"Pliosaurus" andrewsi

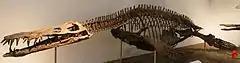
Skeletal mount of "Liopleurodon ferox" at the University of Tübingen, another pliosaurid from the Peterborough Member

More pliosaurid species are known from the Peterborough Member than any other assemblage. Besides ""P."" "andrewsi", these pliosaurids include "Liopleurodon ferox", "Simolestes vorax", "Peloneustes philarchus", "Marmornectes candrewi", "Eardasaurus powelli", and, potentially, "Pachycostasaurus dawni". However, there is considerable variation in the anatomy of these species, indicating that they fed on different prey, thereby avoiding competition (niche partitioning). The large, powerful pliosaurid "Liopleurodon ferox" appears to have been adapted to take on large prey, including other marine reptiles and large fish. The long-snouted "Eardasaurus powelli" like "Liopleurodon" also has teeth with cutting edges and may have also taken large prey. "Simolestes vorax", with its wide, deep skull and powerful bite, appears to have been a predator of large cephalopods. "Peloneustes", like ""P."" "andrewsi", possesses an elongated snout, an adaptation for feeding upon small, agile animals. However, the teeth of "Peloneustes" are better adapted for piercing, while those of ""P."" "andrewsi" are suited to cutting, indicating a preference for larger prey. ""Pliosaurus" andrewsi" is also larger than "Peloneustes". "Marmornectes candrewi" is also similar to "Peloneustes", bearing a long snout, and perhaps also fed on fish. "Pachycostasaurus dawni" is a small, heavily built pliosaur that probably fed on benthic prey. It has a weaker skull than other pliosaurids and was more stable, so it probably used different feeding methods to avoid competition. Unlike the other pliosaurids of the Oxford Clay, "Pachycostasaurus" was rather rare, perhaps mainly living outside of the depositional area of the Oxford Clay Formation, possibly inhabiting coastal regions, deep water, or even rivers instead. While several different types of pliosaurids were present in the Middle Jurassic, the long-snouted piscovorous forms such as ""P."" "andrewsi" died out at the Middle-Upper Jurassic boundary. This seems to have been the first phase of a gradual decline in plesiosaur diversity. While the cause of this is uncertain, it may have been influenced by changing ocean chemistry, and, in later phases, falling sea levels.